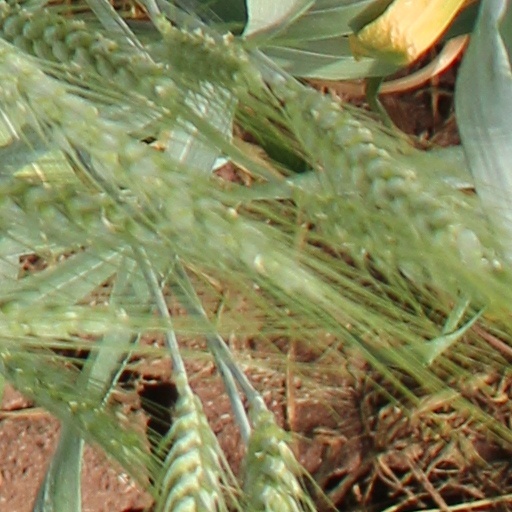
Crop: wheat